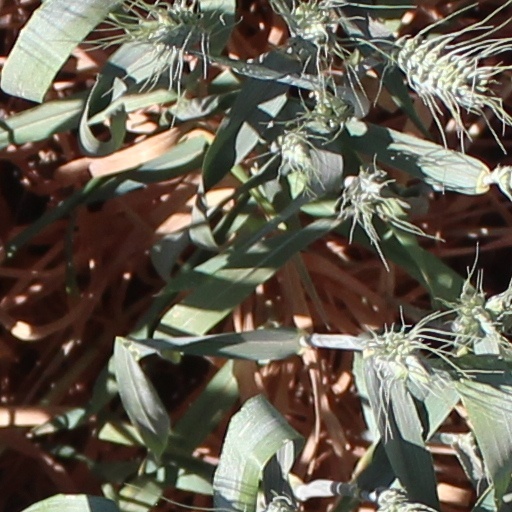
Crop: wheat